Mortimer Common

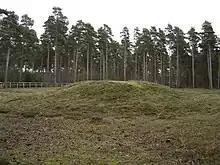
Mortimer Common Barrows. Holden's Firs Barrows, Barrow Cemetery

Mortimer stands at the top of Mortimer Hill, at the bottom of which is Stratfield Mortimer. To the north lies Burghfield Common and Wokefield. To the West lies Mortimer West End and Padworth Common. The Lockram Brook flows through the middle of the parish and joins into Burghfield Brook which is further to the Northeast, this in turn feeds into Foudry Brook, a tributary of the Kennet and Avon Canal. There is much woodland in the area, including Starvale Woods, Wokefield Common and Holden Firs. The three main roads in Mortimer are The Street, West End Road and Victoria Road.